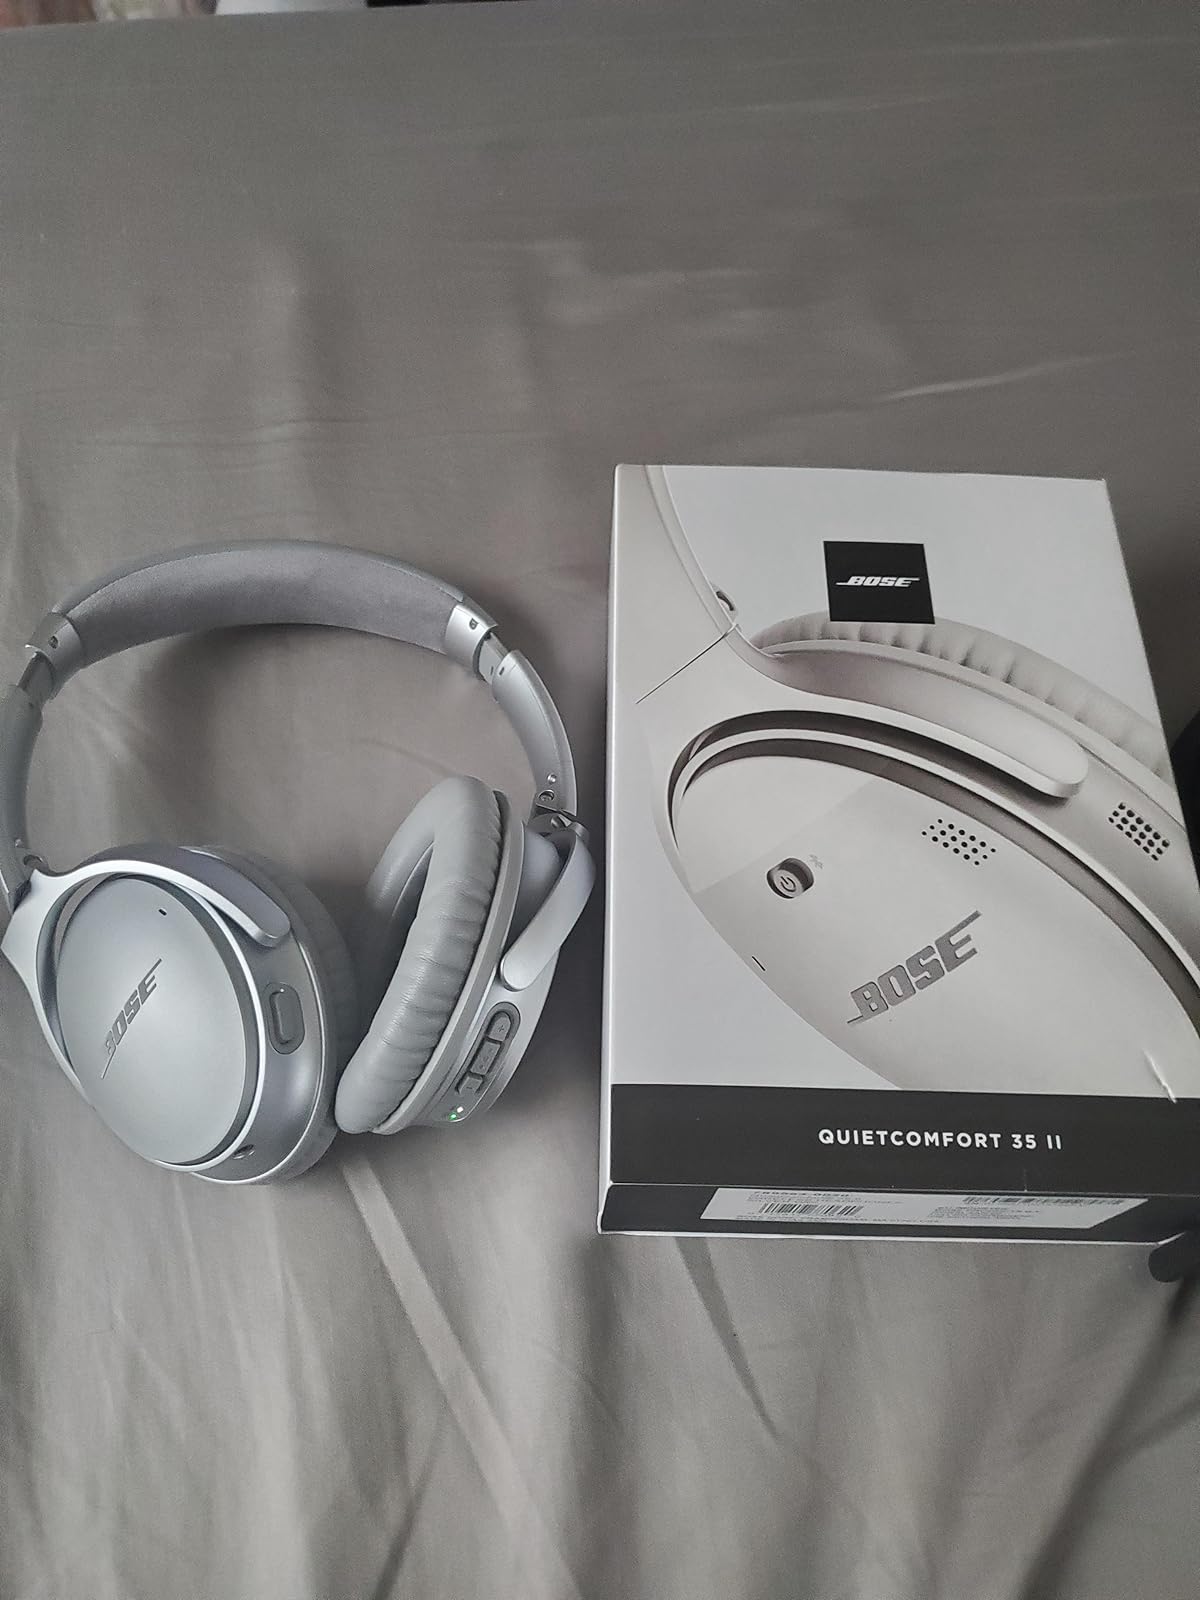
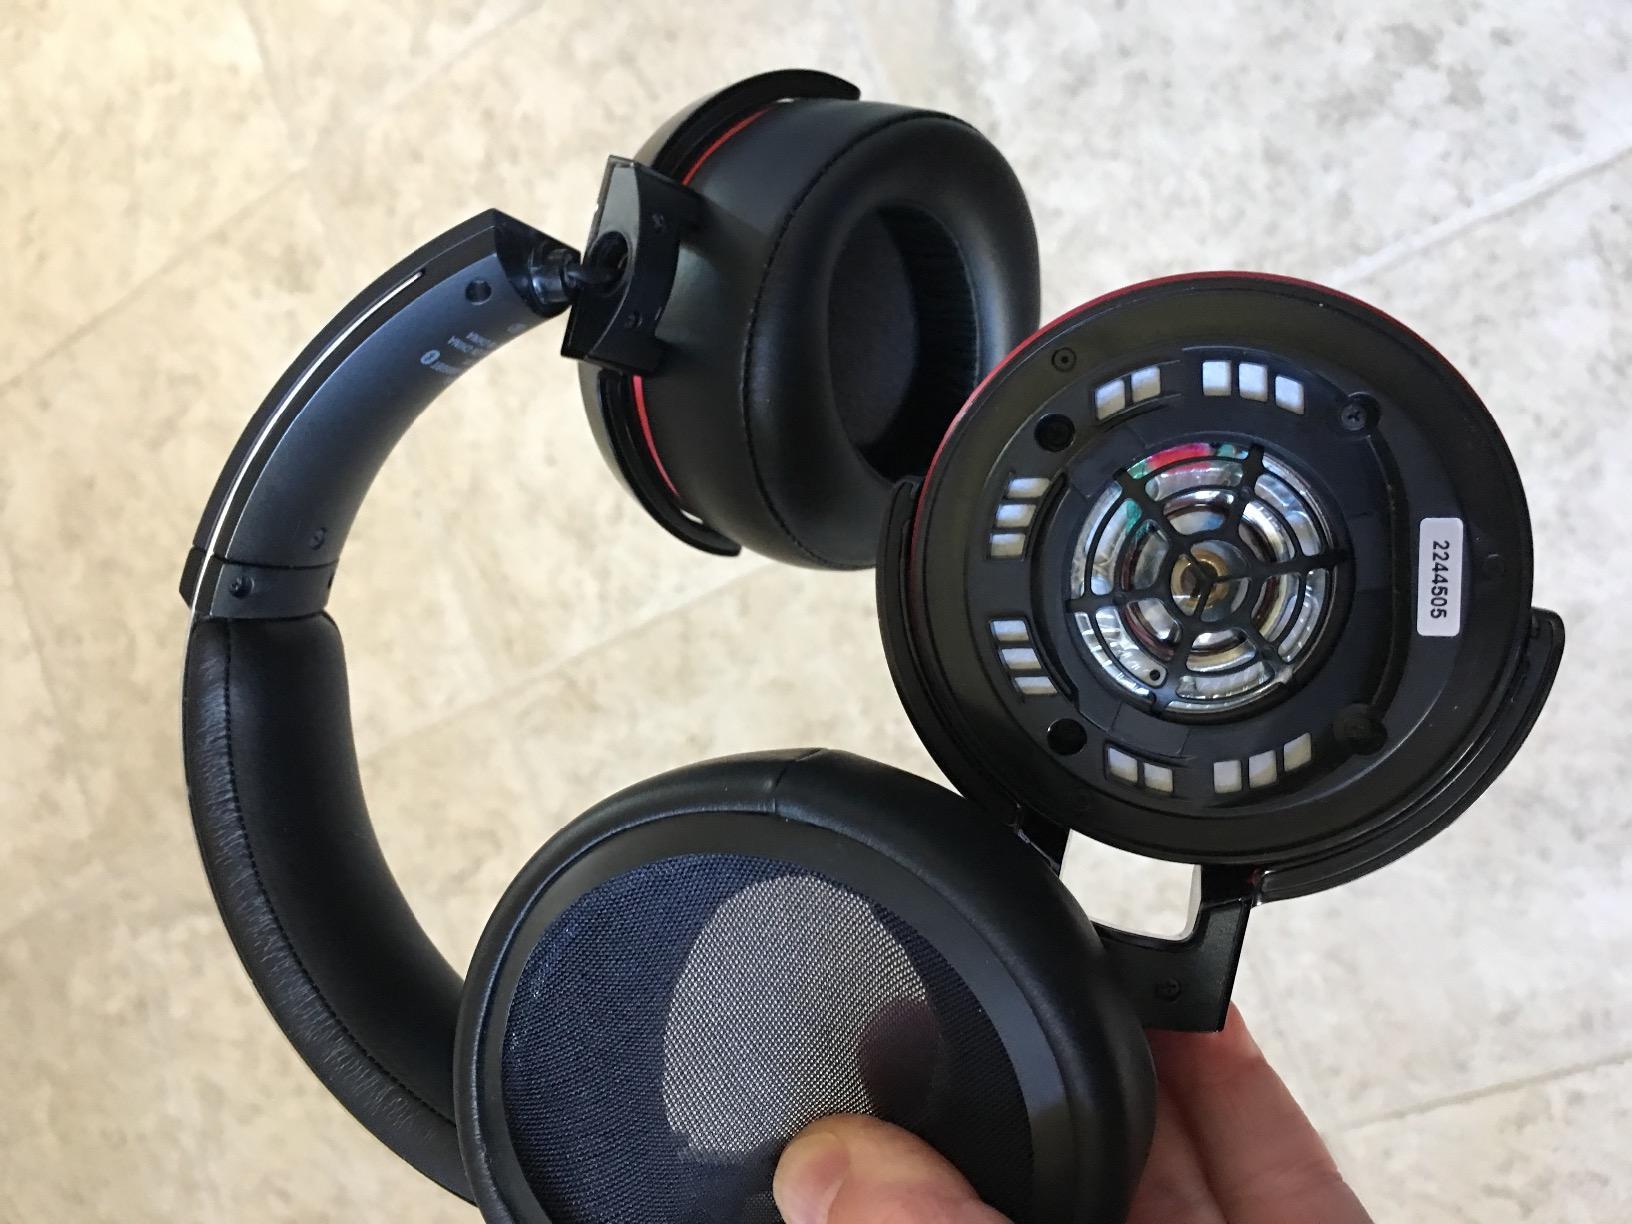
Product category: headphones
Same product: no